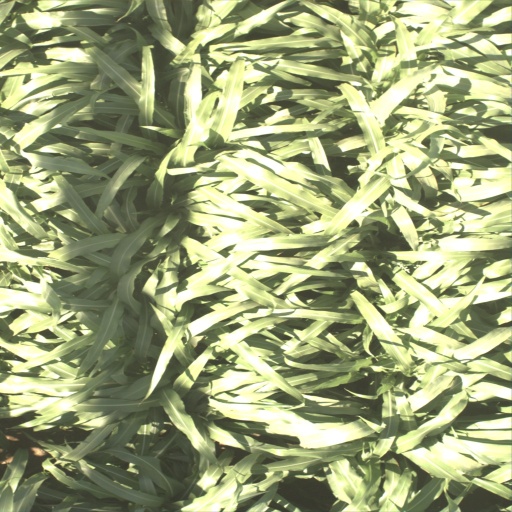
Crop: sorghum